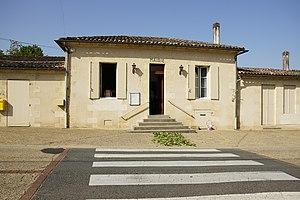
Mairie de Sainte-Radegonde (Gironde)
Sainte-Radegonde est une commune du Sud-Ouest de la France, située dans le département de la Gironde, en région Nouvelle-Aquitaine.